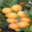
Label: orange